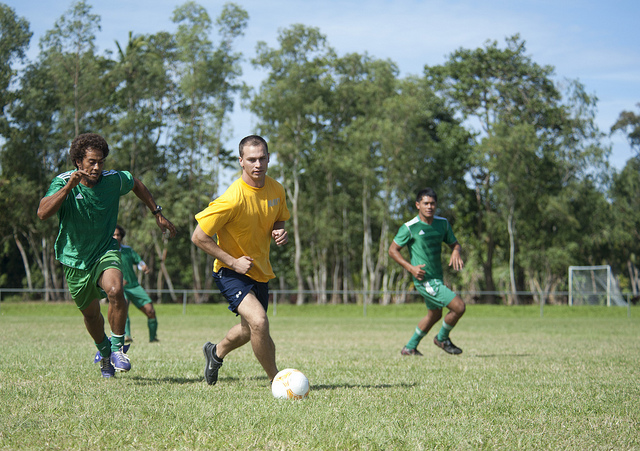
các cầu thủ đang thi đấu bóng đá ở trên sân